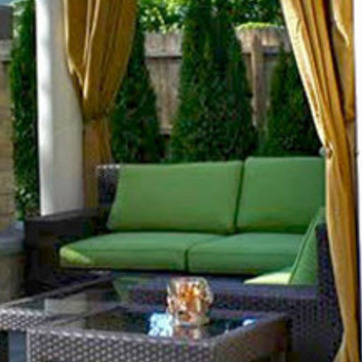
Material: fabric